Georgian Express Flight 126

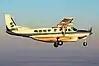
An Cessna 208B Grand Caravan similar to the one involved in the accident

Georgian Express Flight 126 was a scheduled domestic flight from Pelee, Ontario to Windsor, Ontario. On January 17, 2004 the Cessna 208B Grand Caravan crashed after takeoff due to icing and overweight, killing all ten people on board.